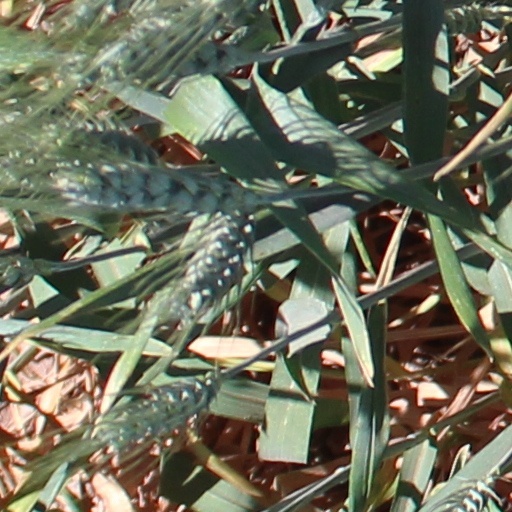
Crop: wheat